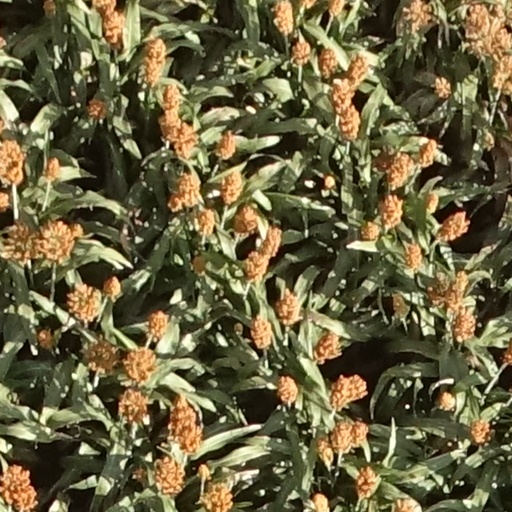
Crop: sorghum